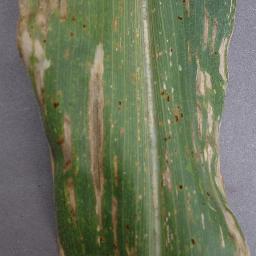
Label: Corn_(Maize)___Gray_Leaf_Spot_(Cercospora)